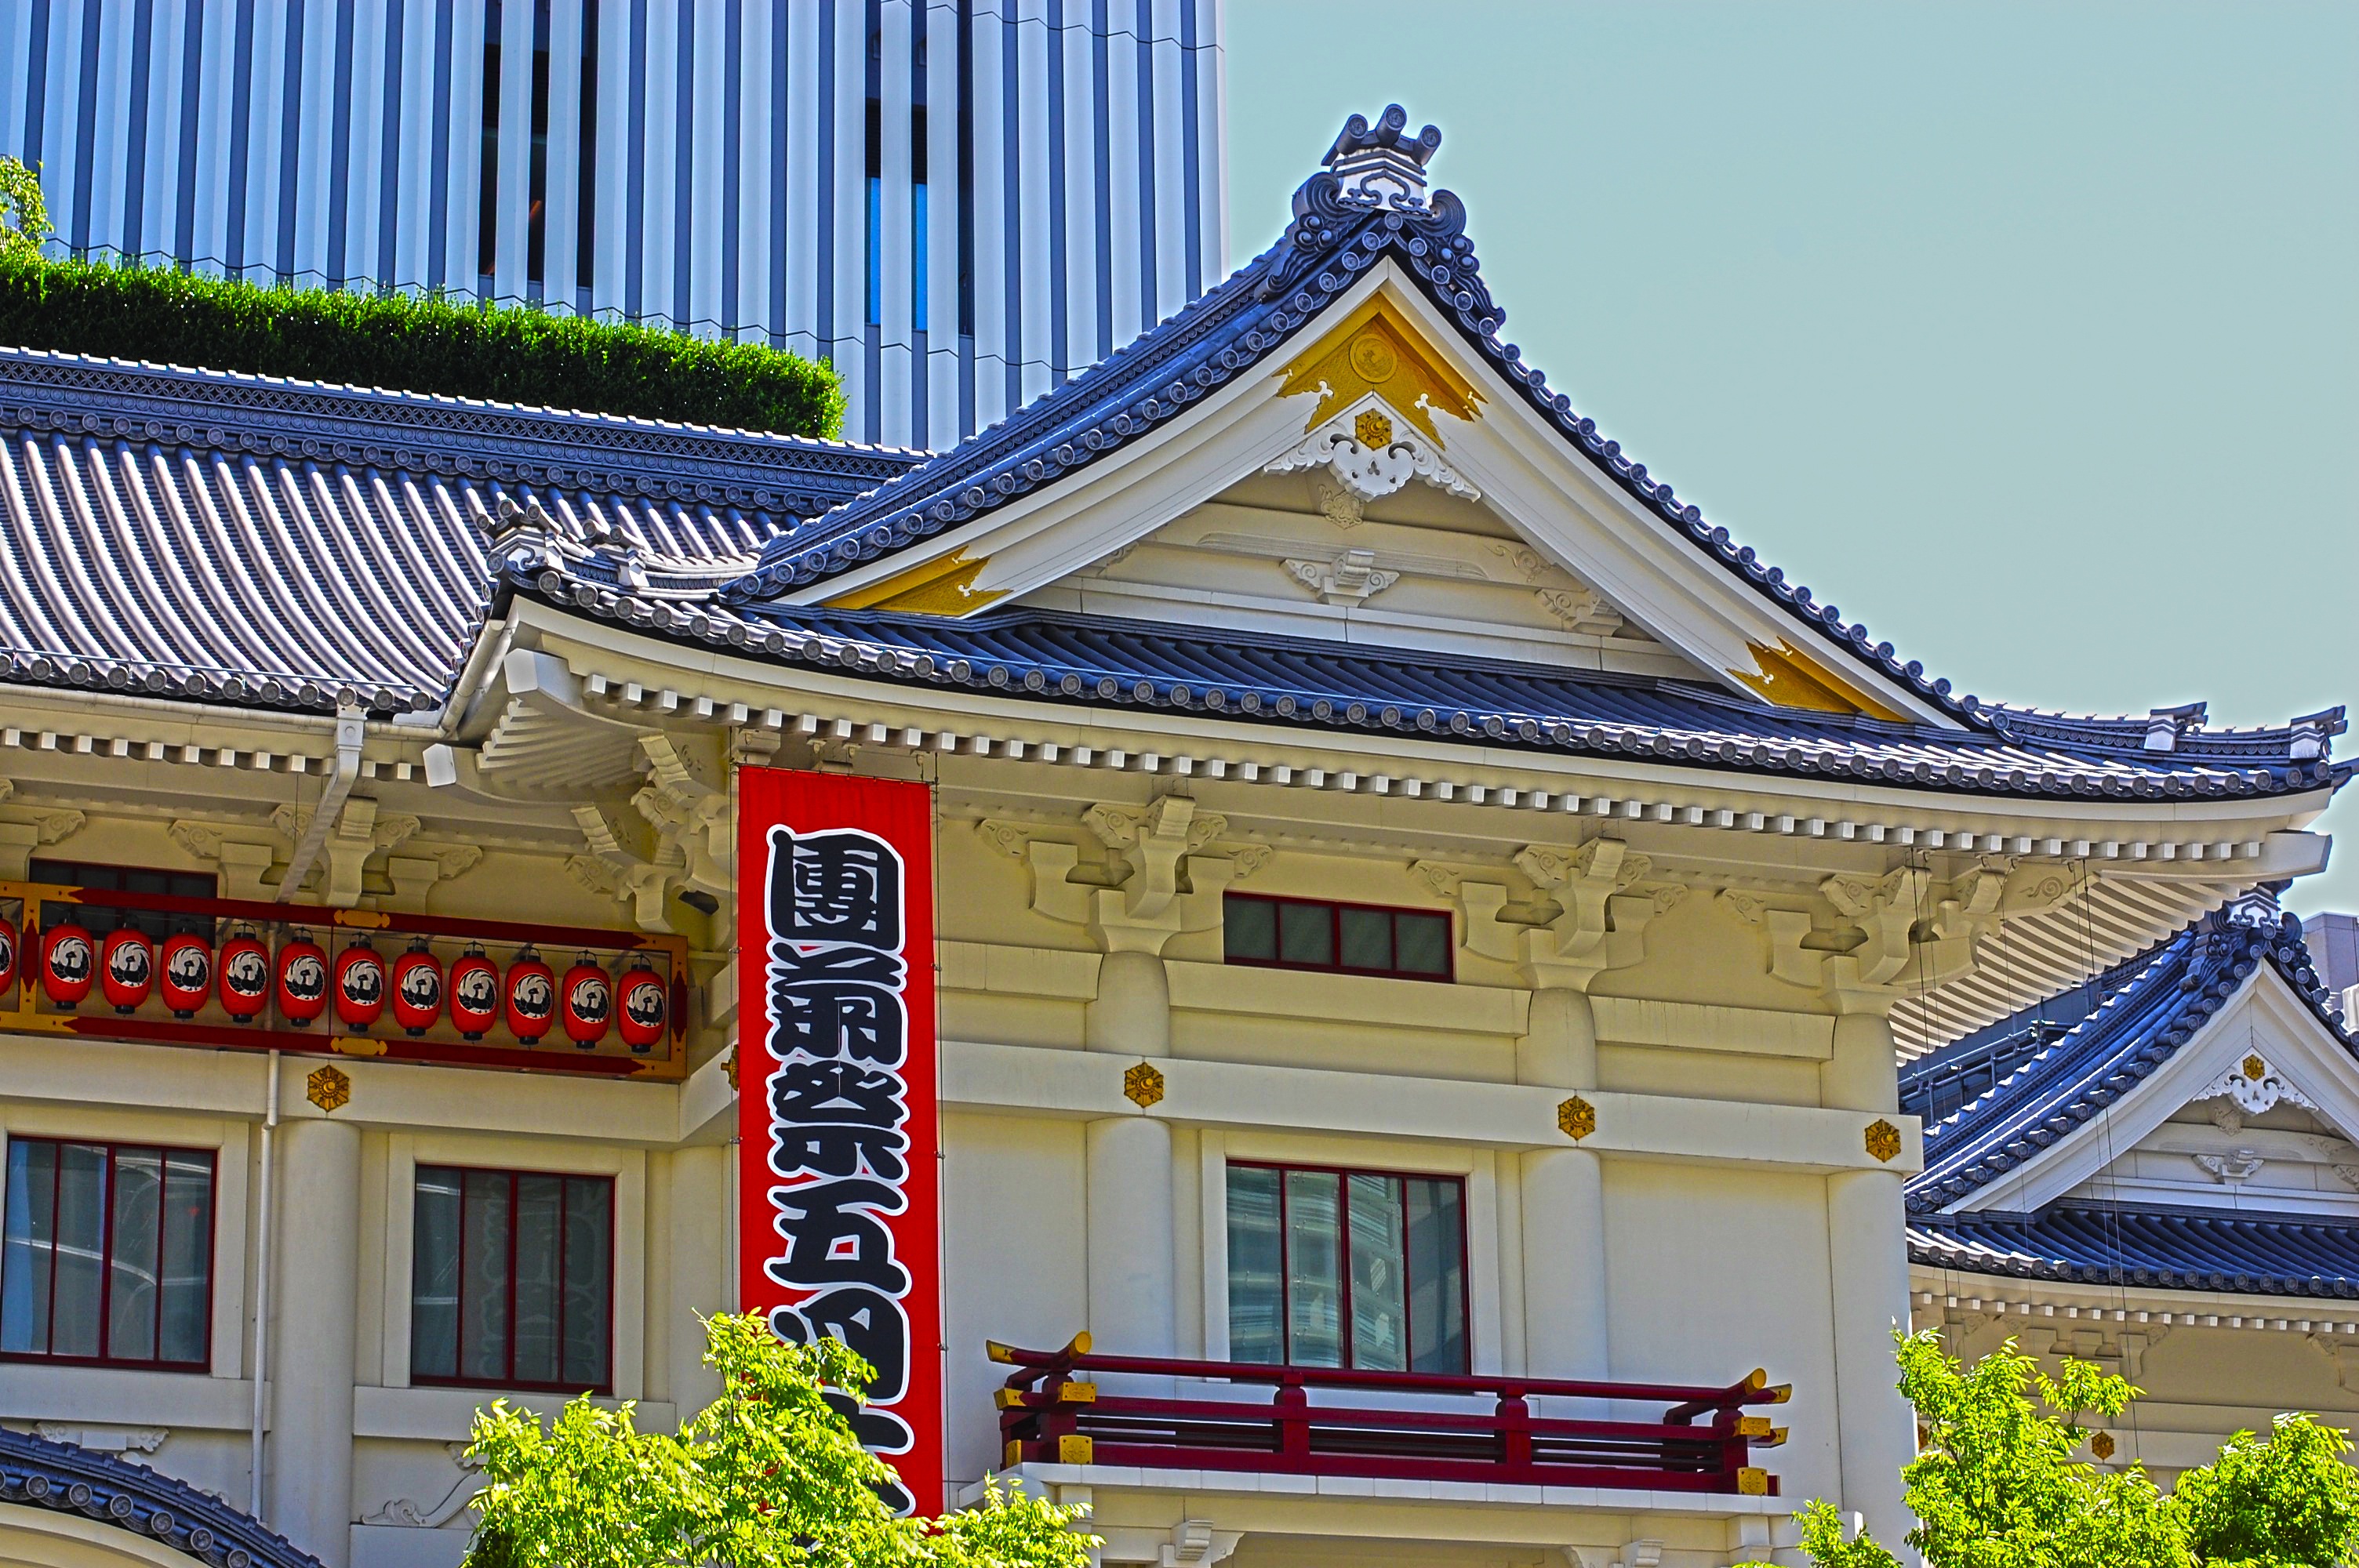
architecture, street, building, palace, city, urban, construction, landmark, facade, tourism, japan, place of worship, capital, tokyo, temple, houses, shrine, chinese architecture, wat, cities, historic buildings, urban landscape, hindu temple, historic site